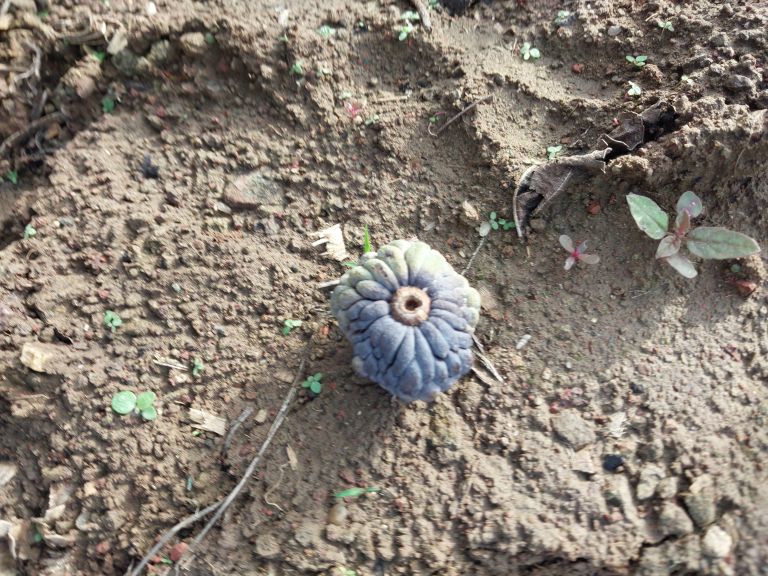
Disease label: Blank Canker